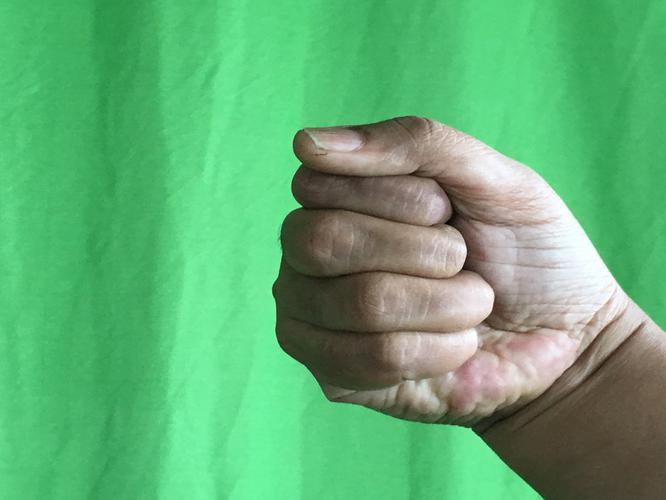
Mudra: Mushti
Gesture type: single_hand